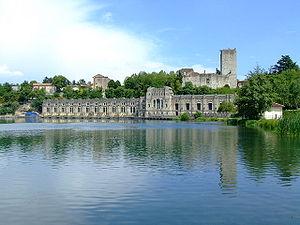
Le secteur de l'hydroélectricité en Italie occupe une place majeure : en moyenne, 12 à 17 % de la production électrique est d'origine hydraulique.